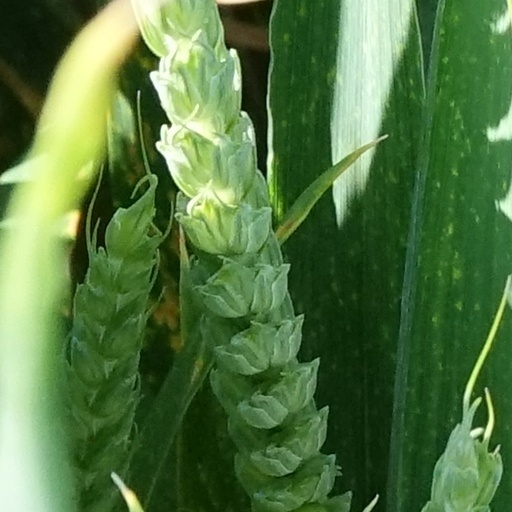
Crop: wheat